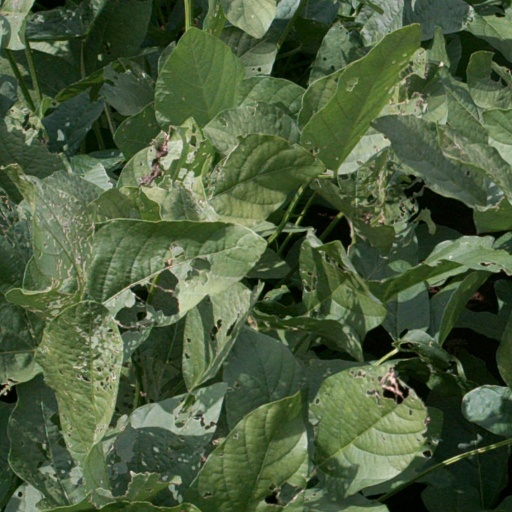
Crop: soybean